Wellington Harbour Board

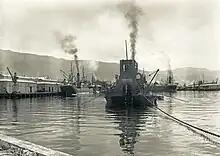
The dredge "Whakarire" in the harbour, 1904. Queens Wharf is to the left.

In 1882 the board bought a Priestman dredge so that it could remove silt and increase the depth of some berths. In 1902, that dredge was replaced with a new steam dredge. The dredge, named "Whakarire" ('to deepen water'), was built by Lobnitz and Co. in Renfrew, Scotland and sailed to New Zealand via the Suez Canal and Torres Strait. "Whakarire" was sold to Napier Harbour Board in 1934 and replaced by "Kerimoana" ('to dig the sea') in 1938. "Kerimoana" was scrapped in 1981.